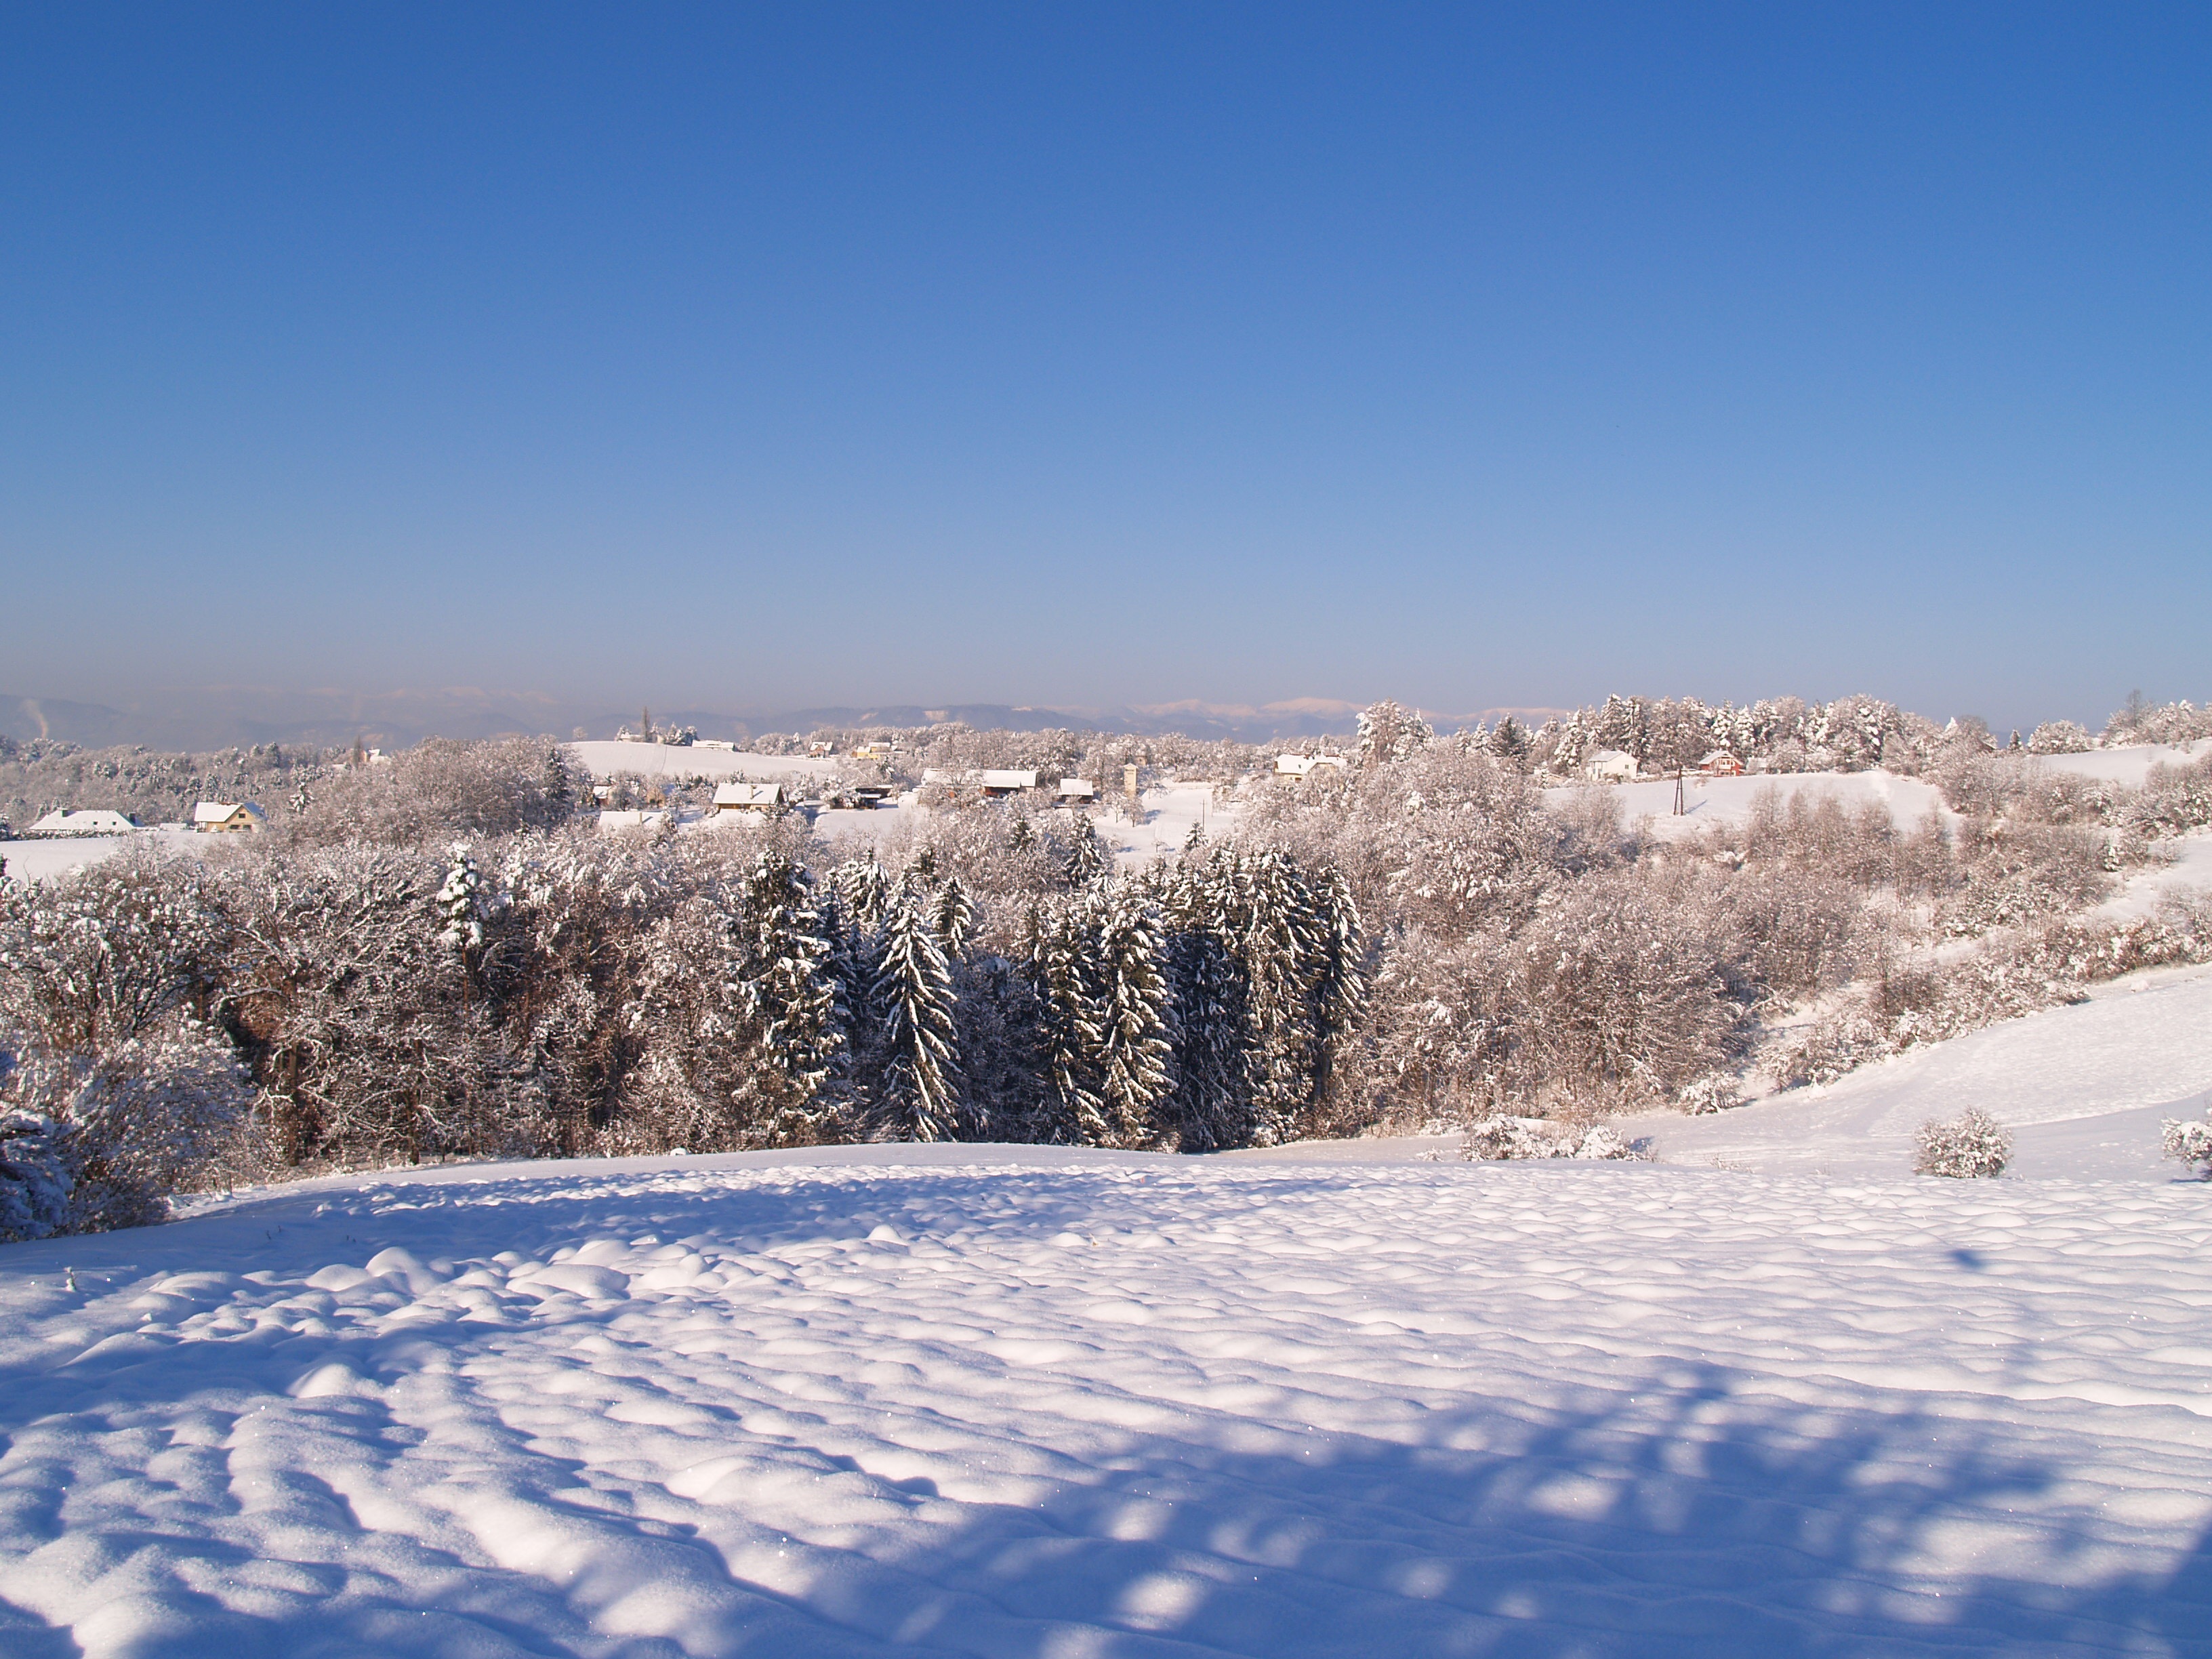
landscape, horizon, mountain, snow, cold, winter, mountain range, weather, snowy, arctic, season, winter sport, plateau, beauty, day, wintry, piste, no people, mountainous landforms, geological phenomenon, open spaces